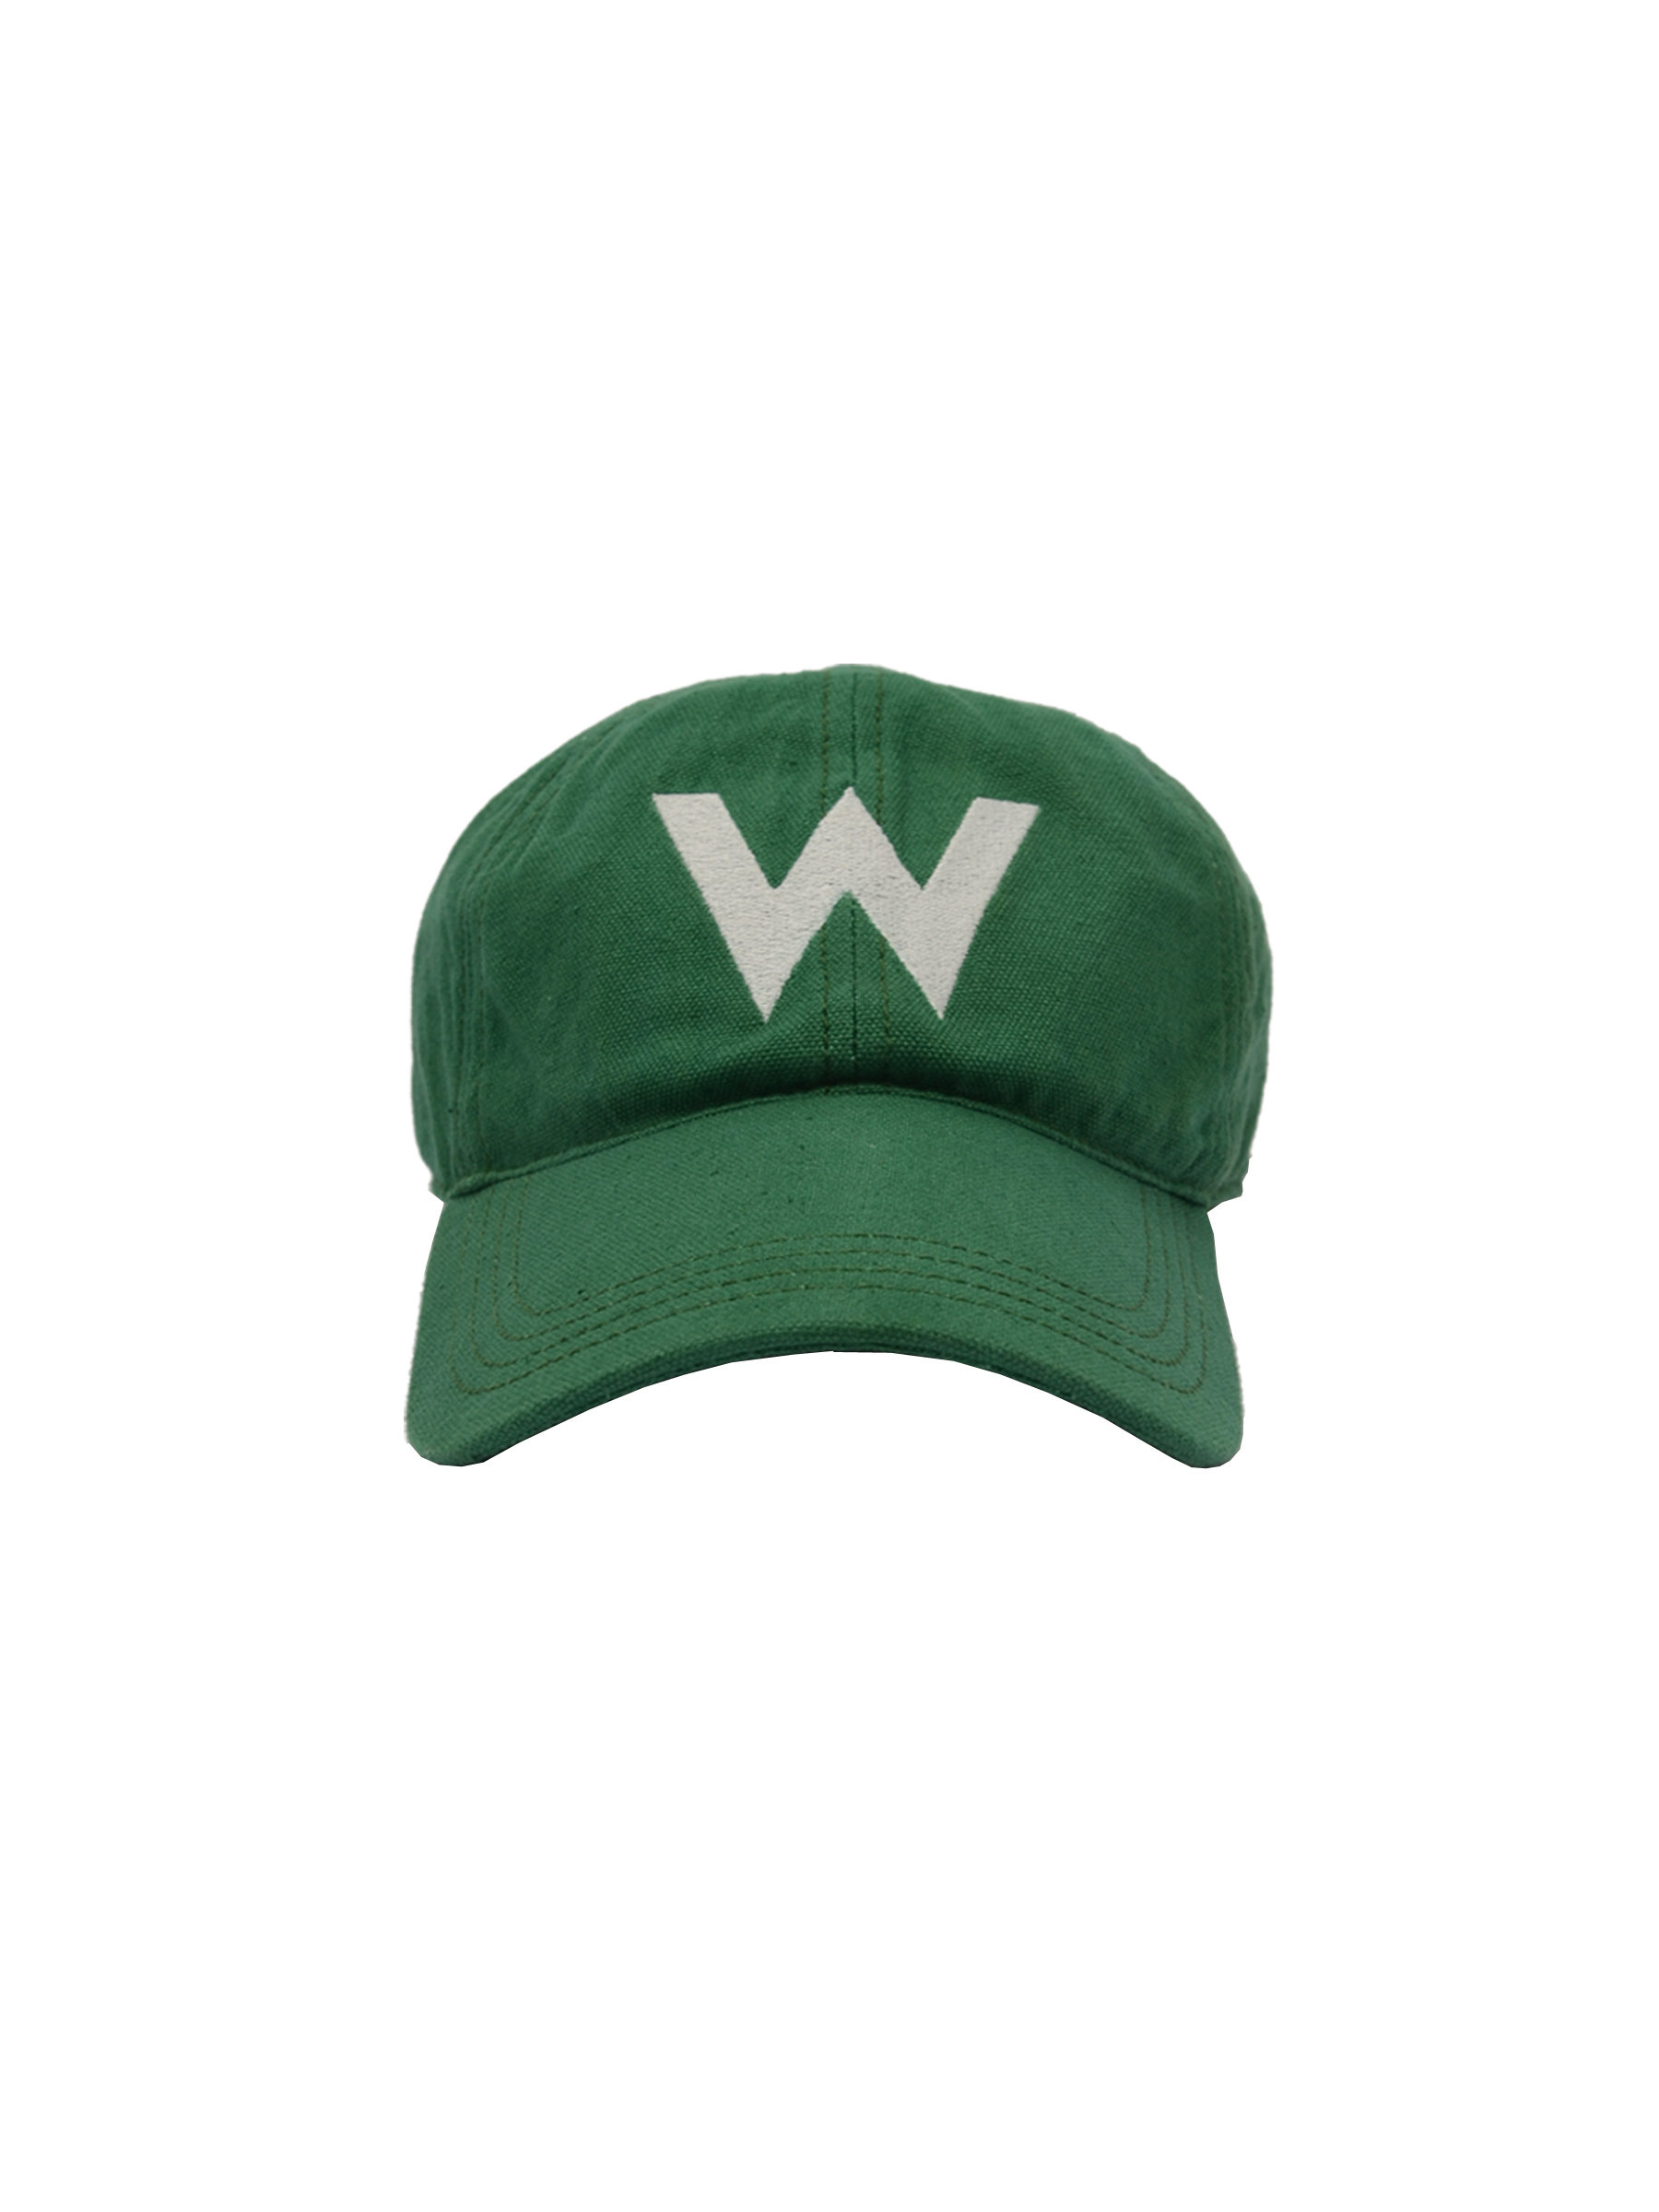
Wrangler Men Green Canvas Cap
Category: Accessories / Headwear / Caps
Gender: Men
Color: Green
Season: Summer 2011
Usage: Casual